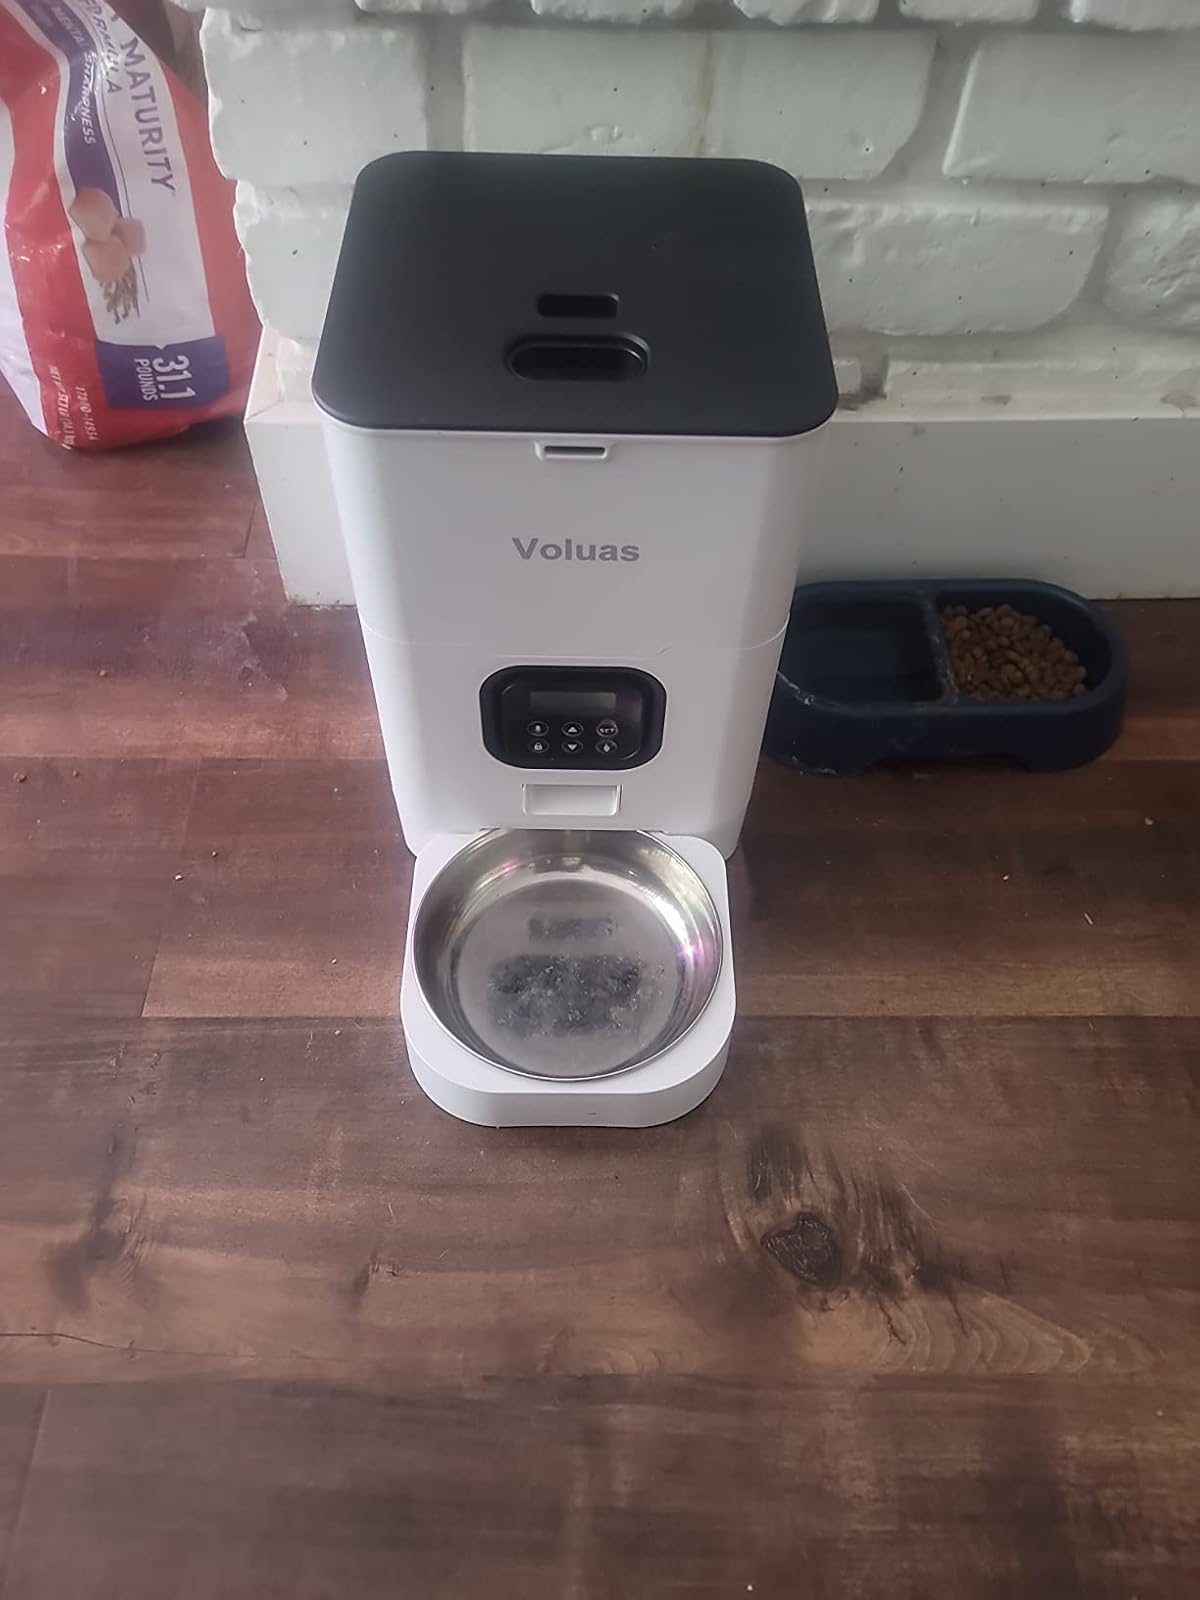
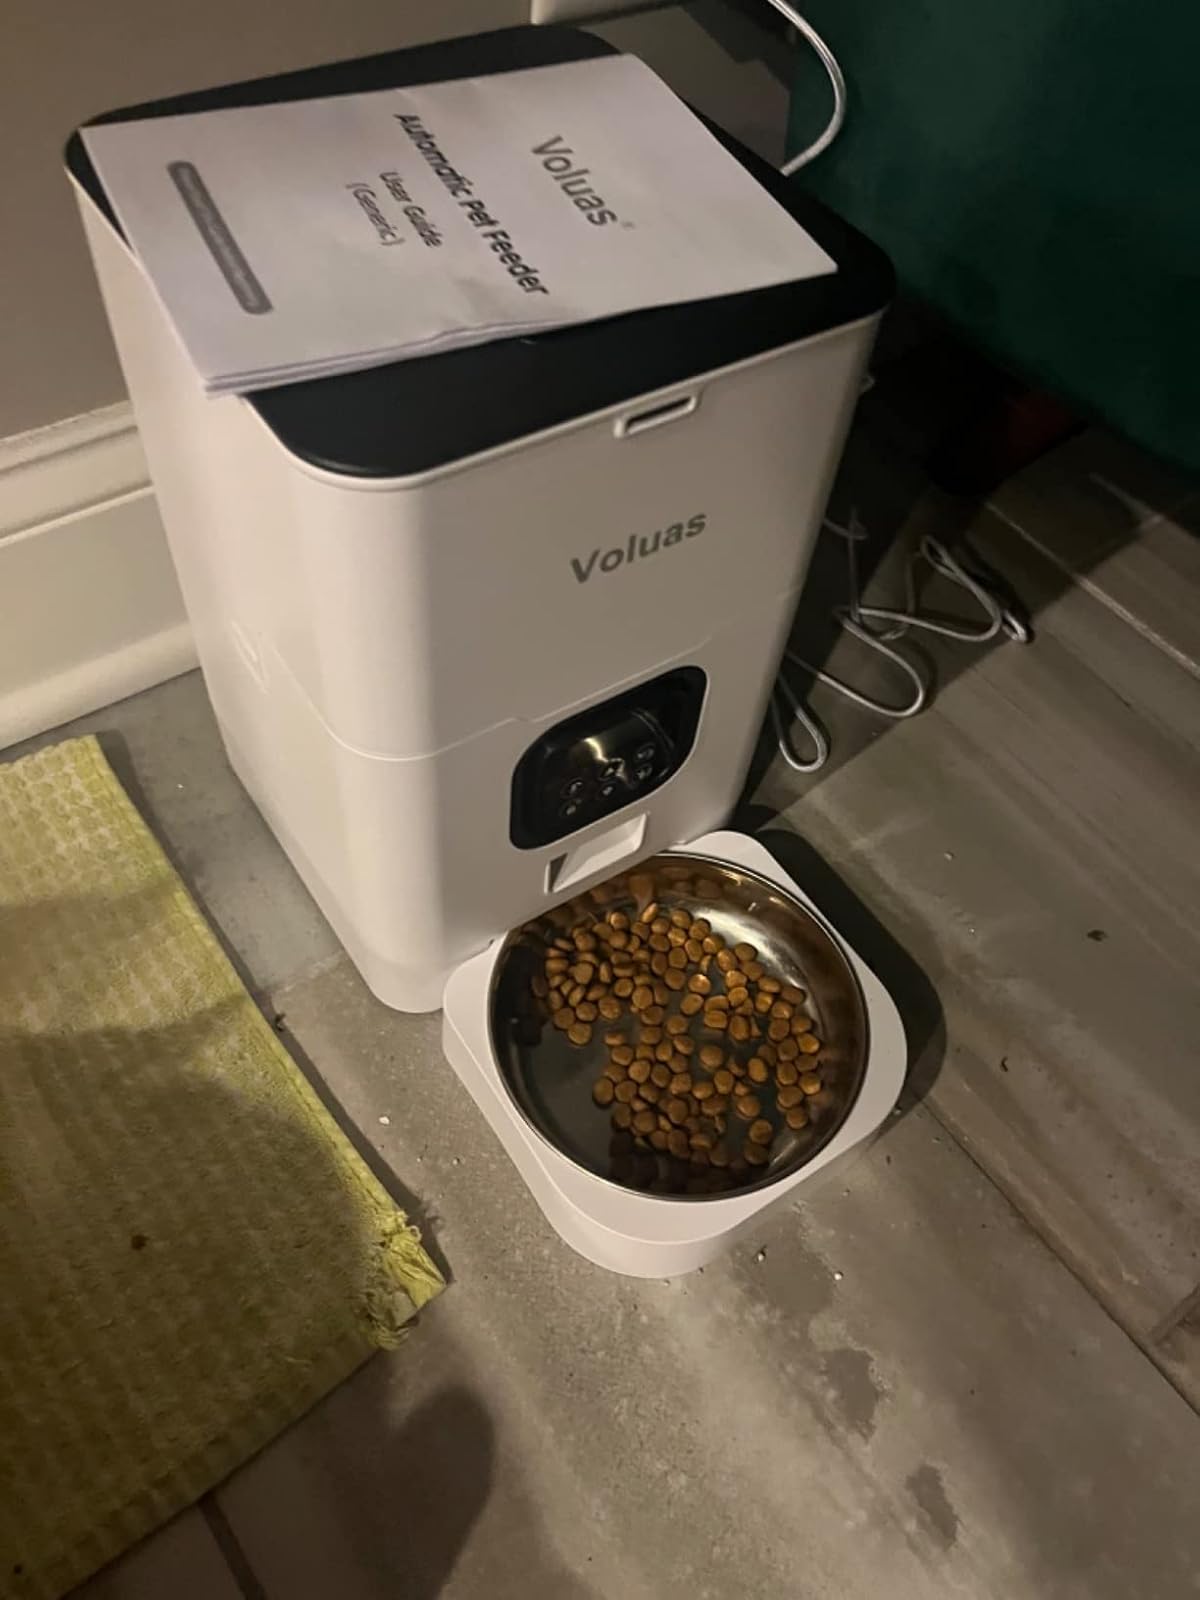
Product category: items_feeder
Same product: yes